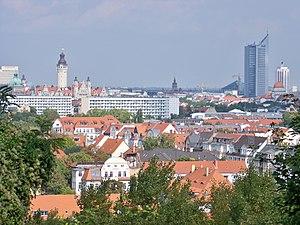
Leipzig [lɛpsik] est une ville-arrondissement d'Allemagne centrale, au nord-ouest du Land de Saxe. Avec plus de 570 000 habitants, elle est la ville la plus peuplée de la Saxe, devant Dresde, la capitale politique du Land.